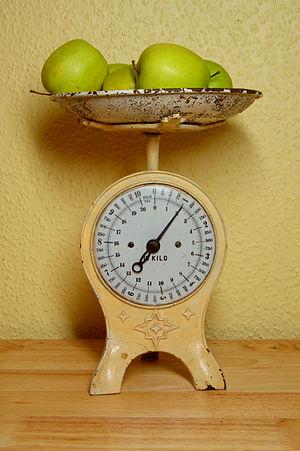
Balance